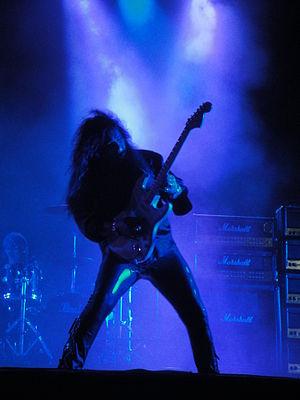
Yngwie Malmsteen, né Lars Johan Yngve Lannerbäck le 30 juin 1963 à Stockholm, est un guitariste virtuose, et auteur-compositeur suédois. Il est connu pour avoir popularisé le metal néo-classique, une forme de heavy metal inspirée par la musique classique. Il est également reconnu comme l'un des grands guitaristes de heavy metal contemporain et de hard rock.